Great Western Railway telegraphic codes

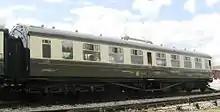
Chub

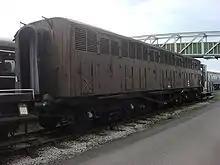
GWR Siphon G

The 1939 "Telegraph Message Code" book contains in excess of 900 code words (around half of which were standard codes also used by other railways) yet very few were the familiar codes seen painted on the side of goods wagons. By using these codes long and complex sentences could be sent using just a few words. Some examples of the codes representing phrases include: